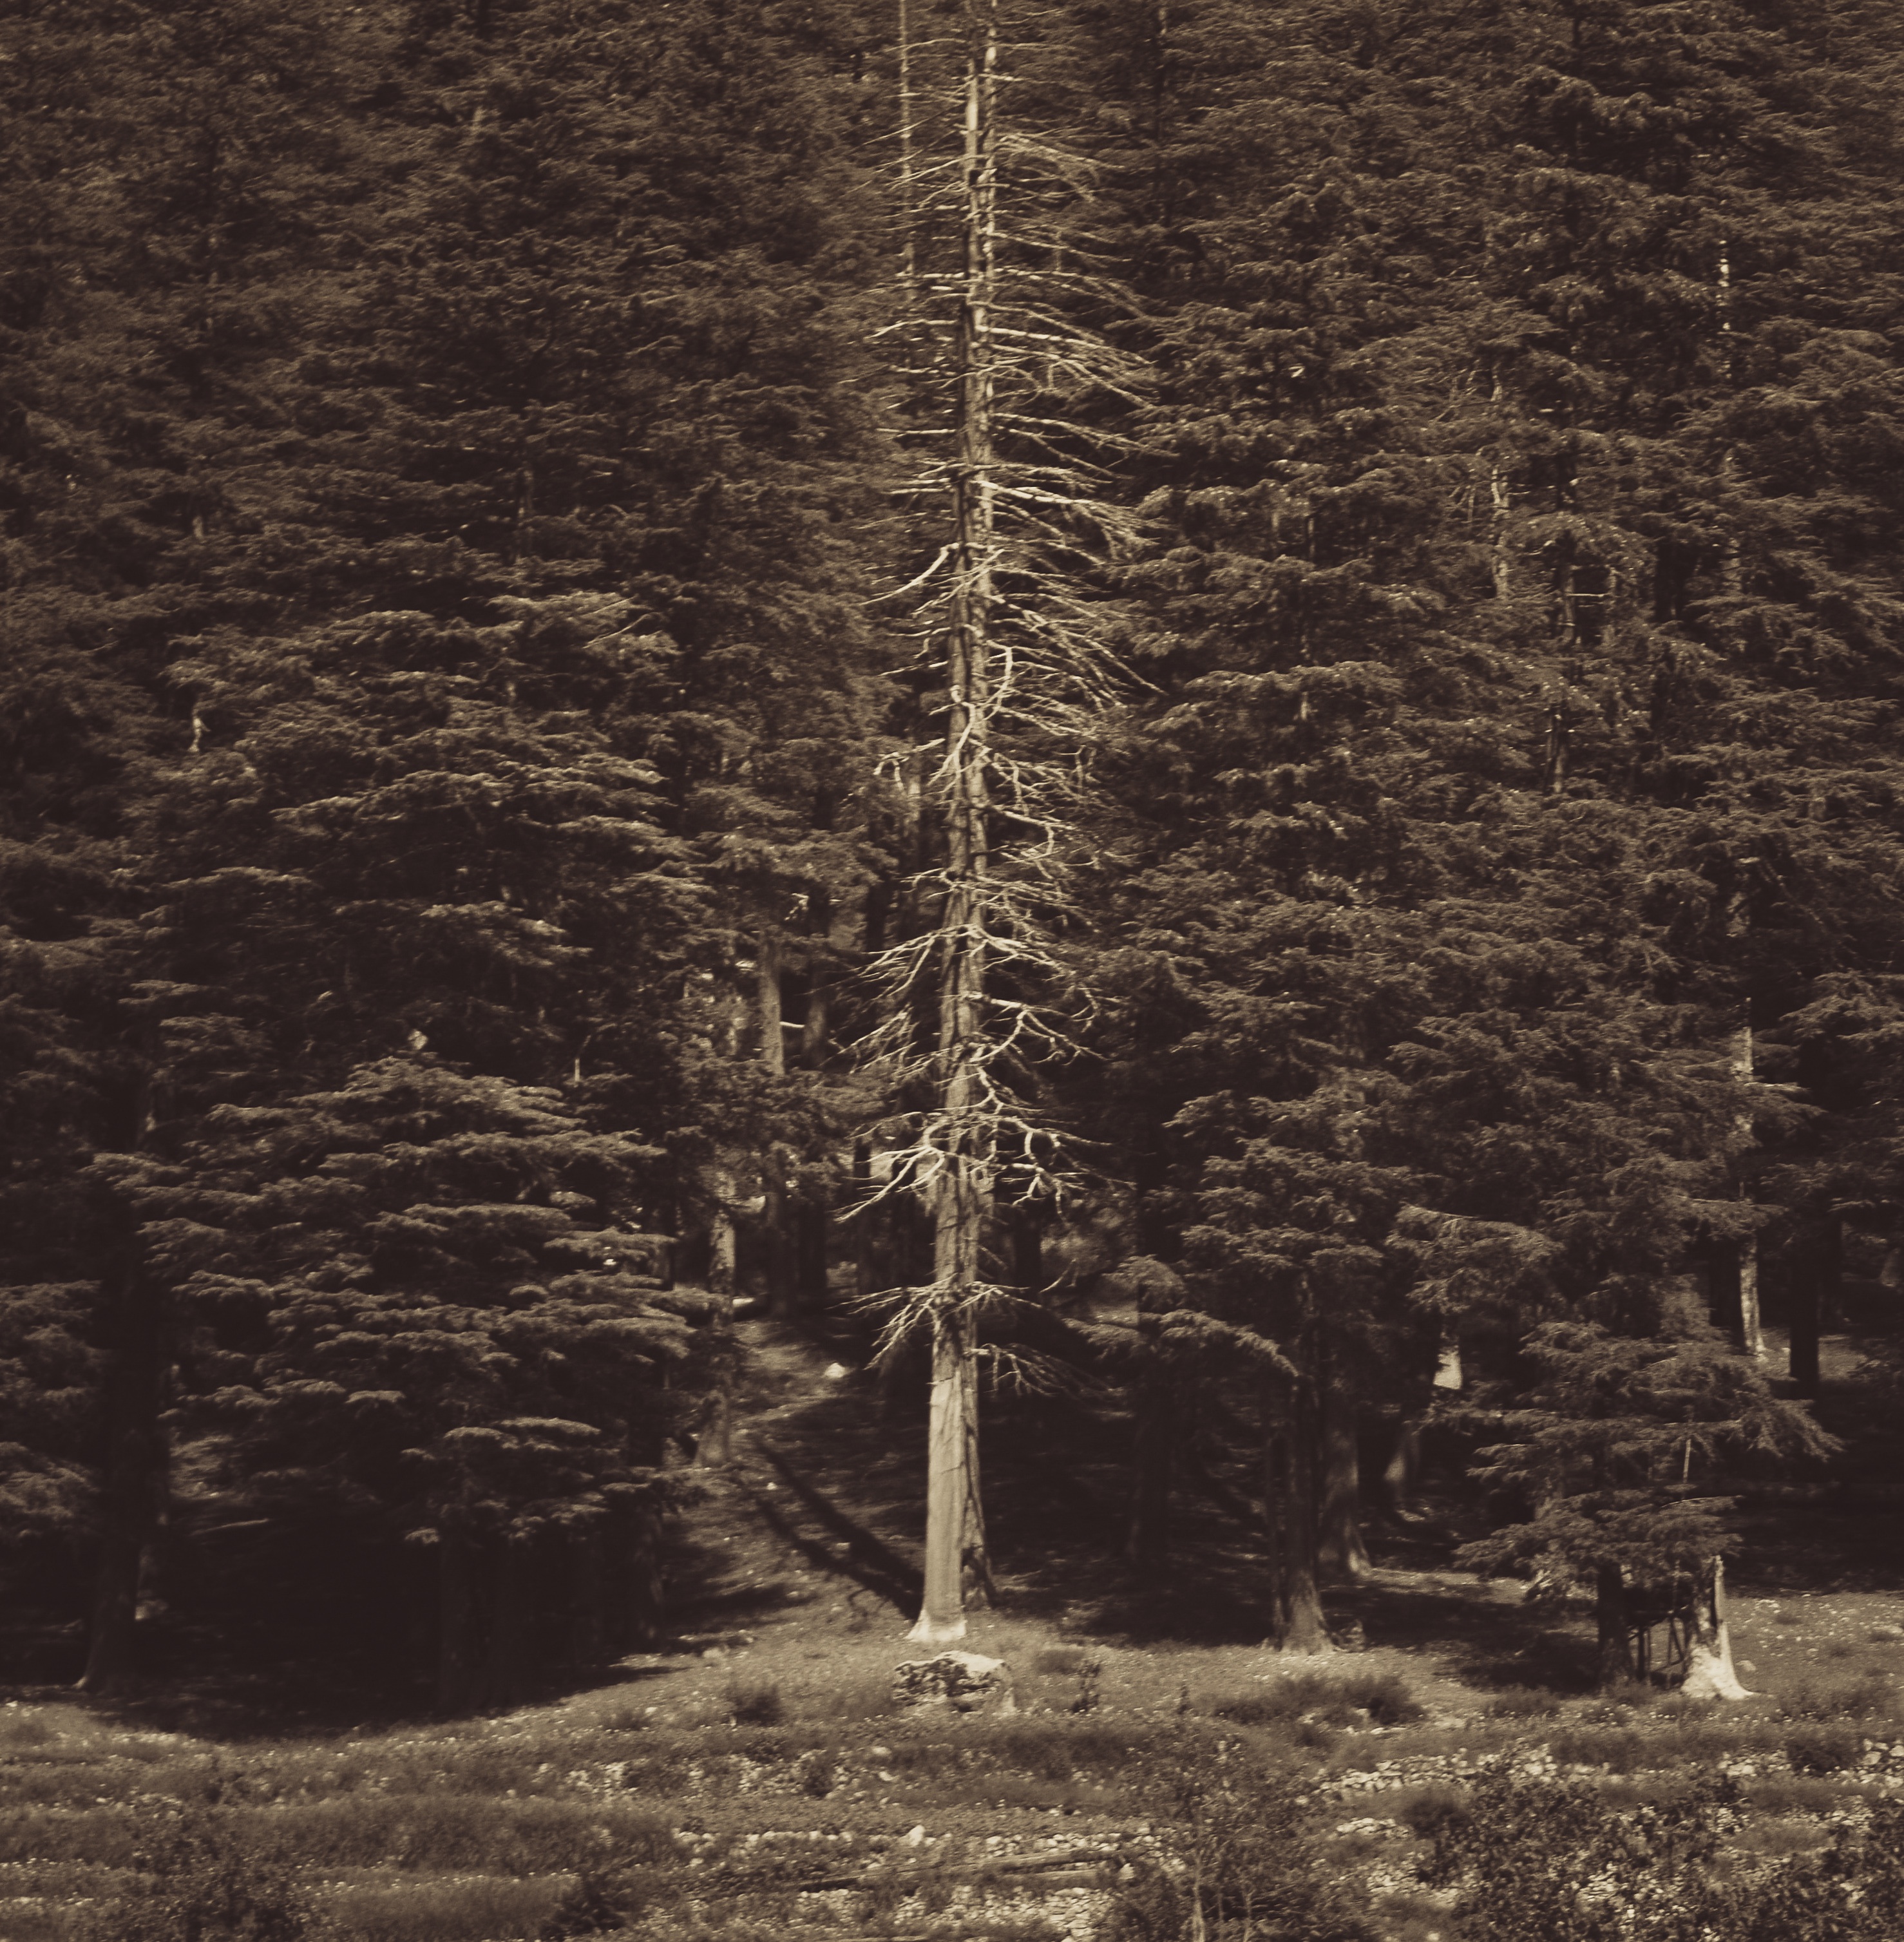
tree, forest, wood, trunk, soil, woody plant